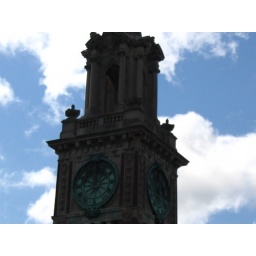
a clock tower in providence